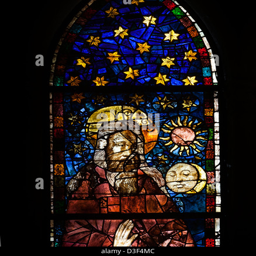
medieval stained glass in the gothic cathedral